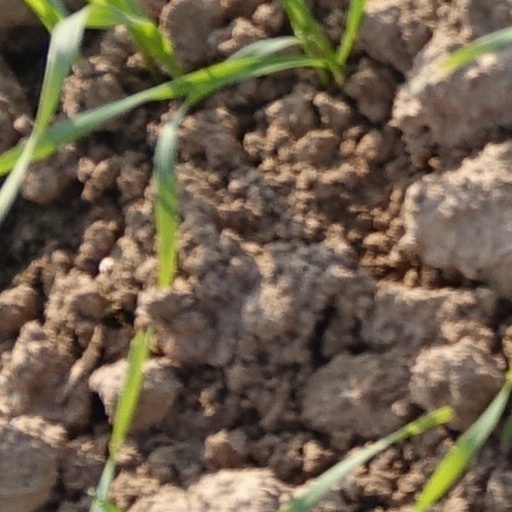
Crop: wheat